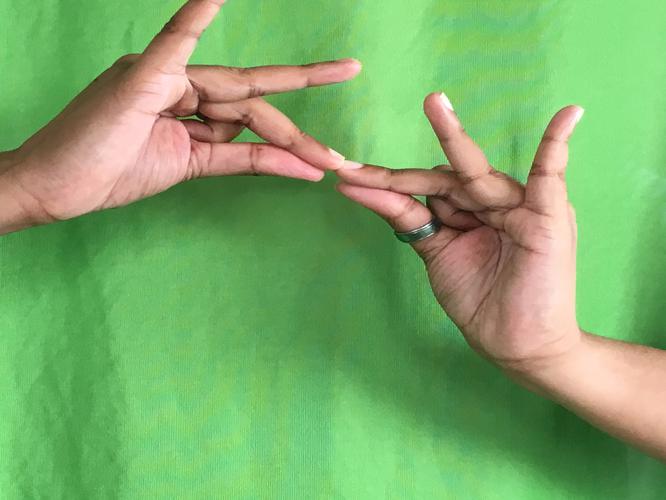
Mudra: Sakata
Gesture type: double_hand